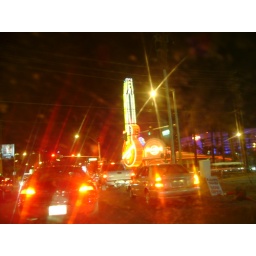
The casino is in a seperate building behind it.